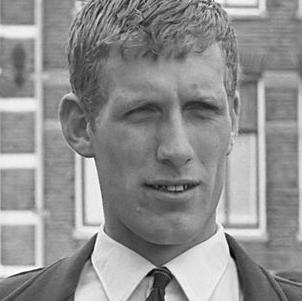
Age: 23